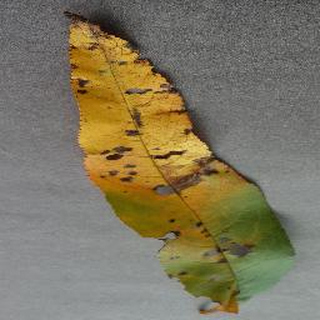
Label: peach_bacterial_spot